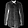
Label: Shirt